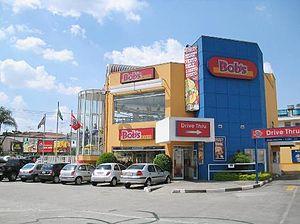
Bob's est une chaîne de restaurants brésilienne fondée en 1952 par le joueur de tennis américain Bob Falkenburg, vainqueur du tournoi de Wimbledon en 1948. Il existe environ 580 restaurants Bob's à travers le pays.